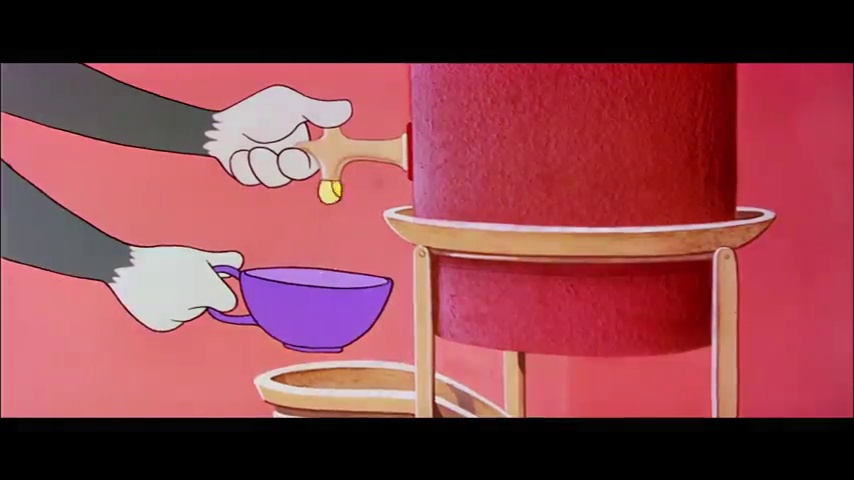
Portrait style: Cartoon Portrait